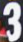
Number: 3